Battle of Bedcanford

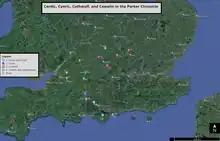
Sixth- and seventh-century battles of West-Saxon kings according to the "Anglo-Saxon Chronicle"

The Battle of "Bedcanford" is a battle portrayed in the "Anglo-Saxon Chronicle" as taking place in 571 between Britons and someone called Cuthwulf (normally assumed to be a West Saxon).